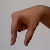
The image shows a hand gesture representing the letter 'Q' in Indian Sign Language.